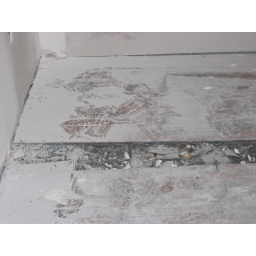
Damaged floor in bed-room (where the roof had a hole; water-damaged)